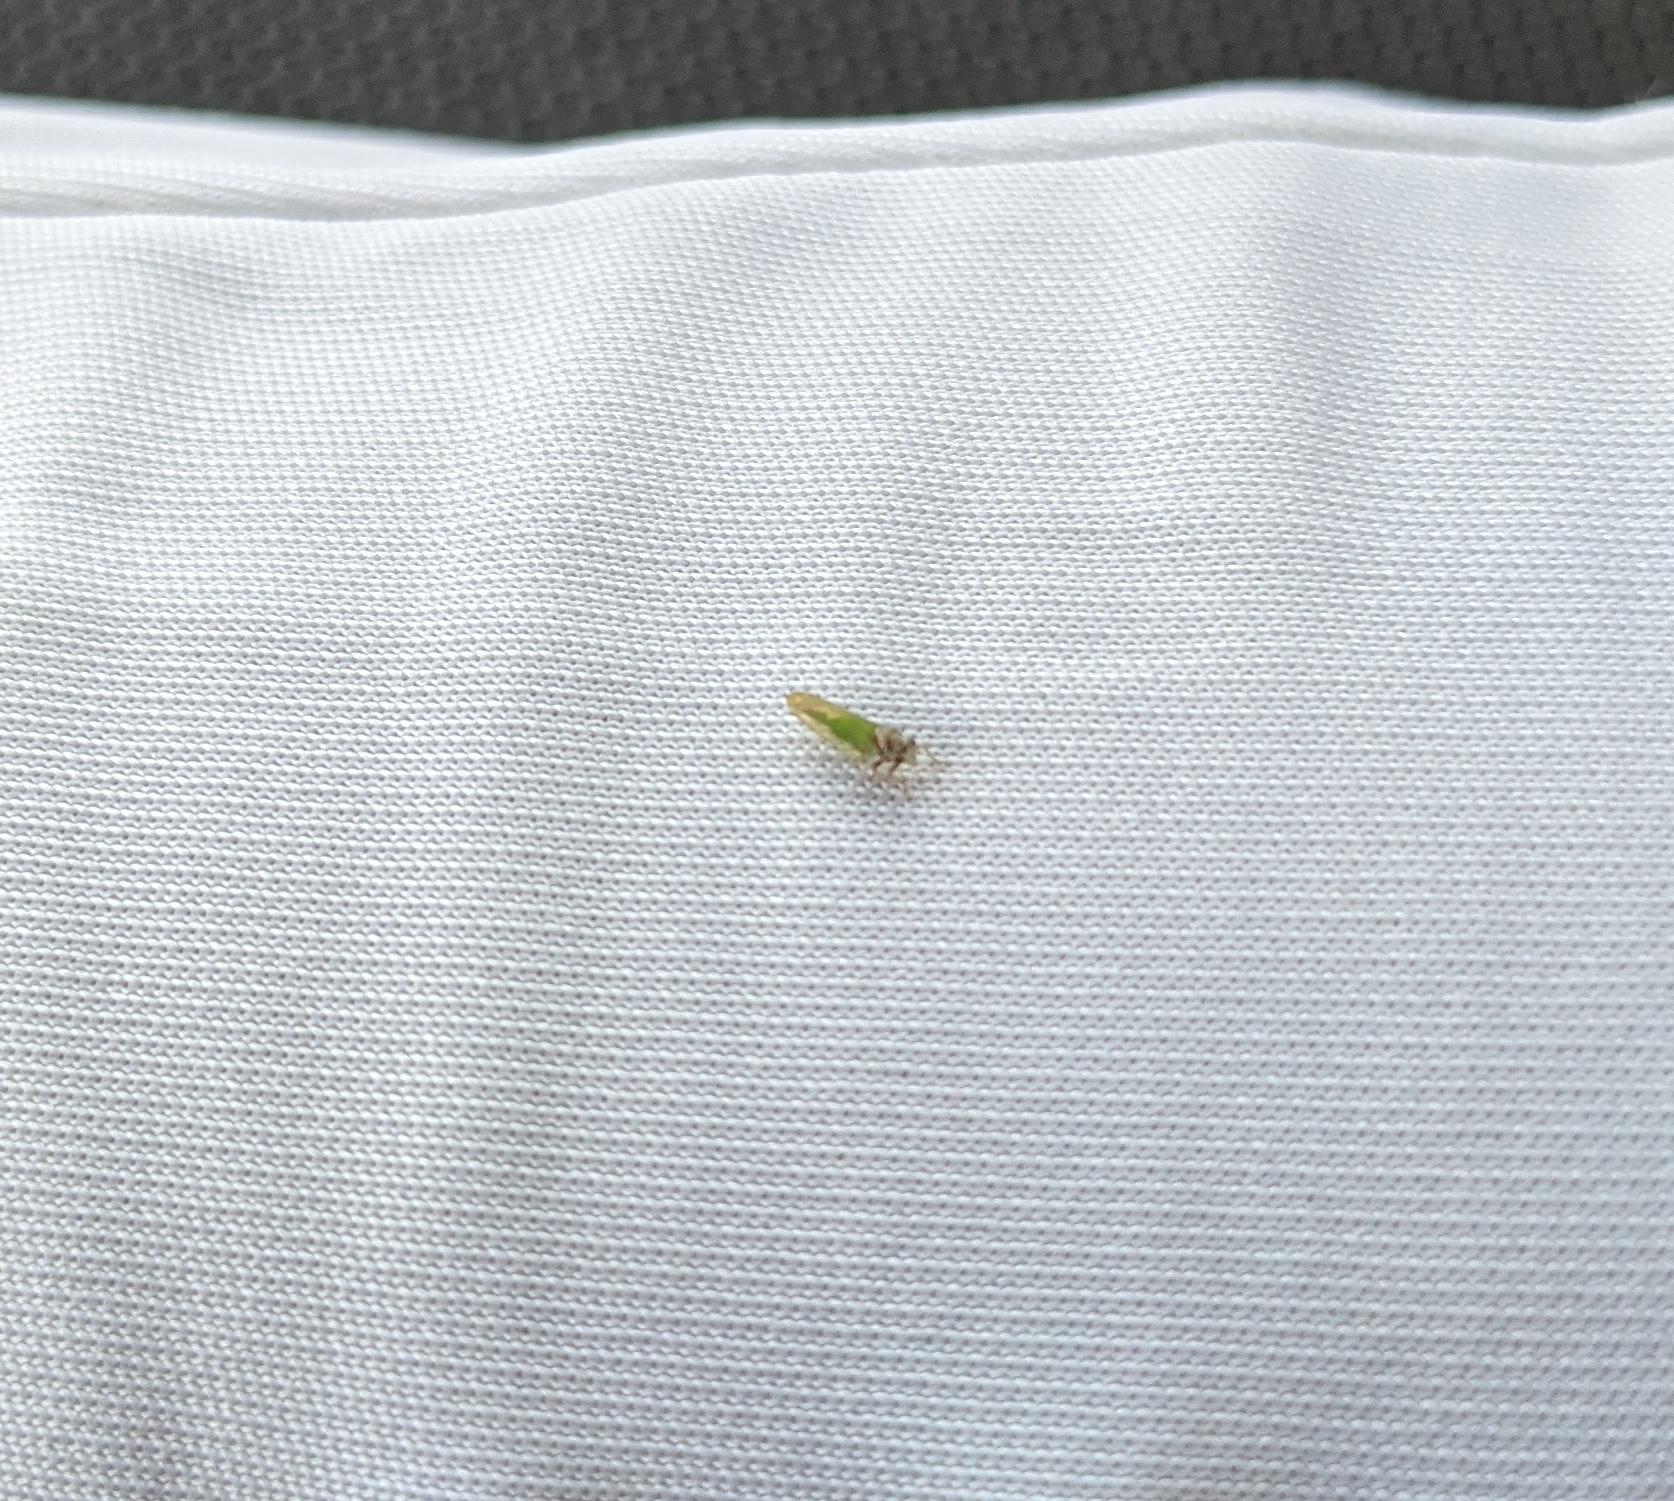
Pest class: occasional_pest